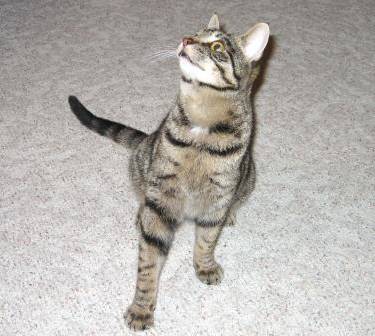
Label: cat